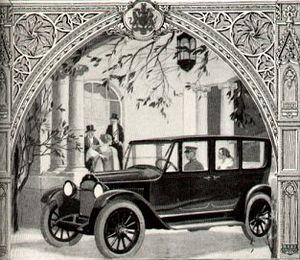
Willys est une marque de véhicules tout terrain utilisée par le constructeur automobile américain Willys-Overland Motors pour la commercialisation de ses productions.